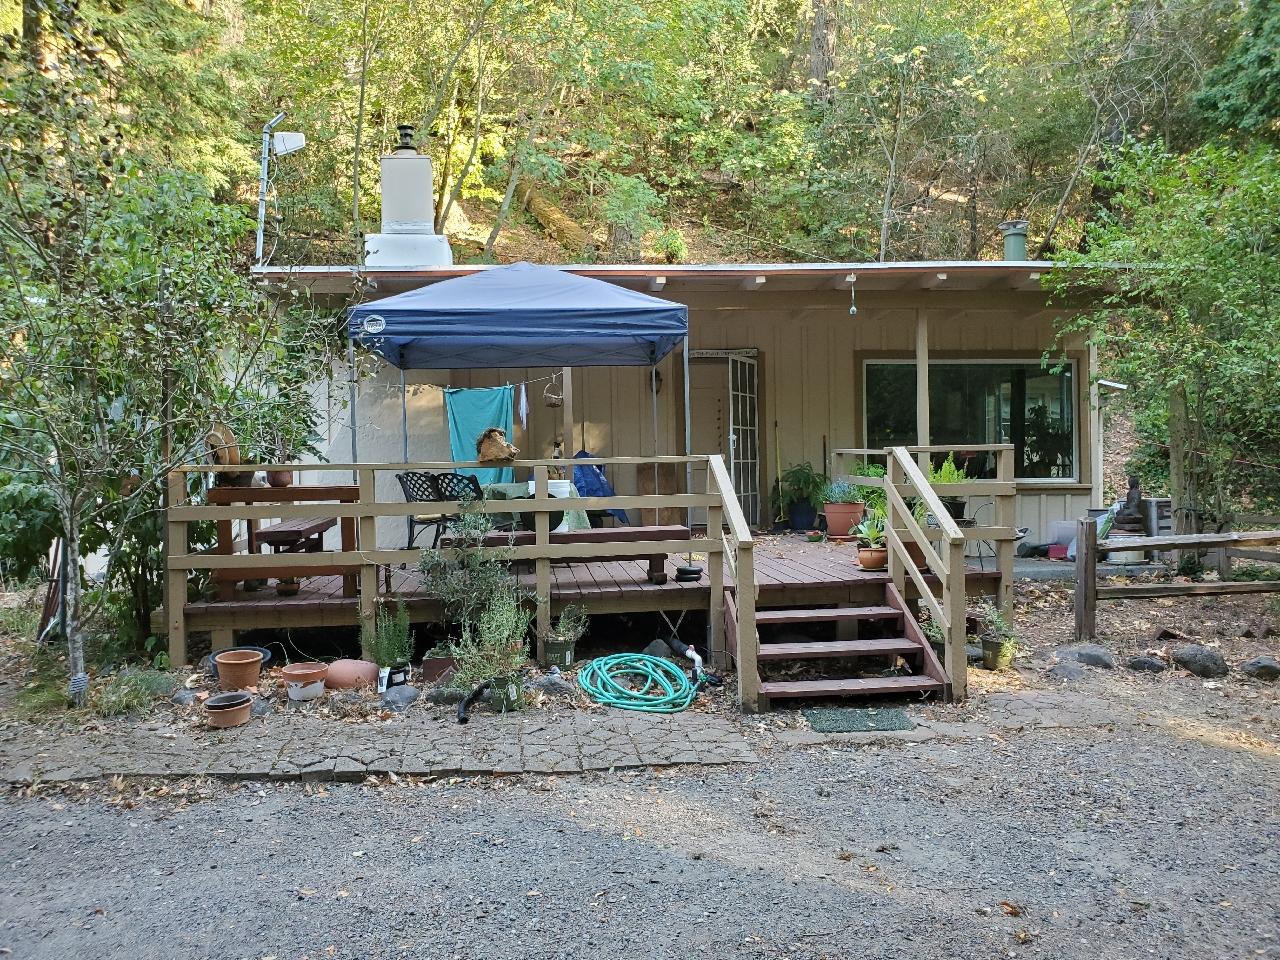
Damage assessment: no_damage